Answer in natural language. How many Beds are visible in the scene? Choose between the following options: 3, 0, 4, 1 or 2
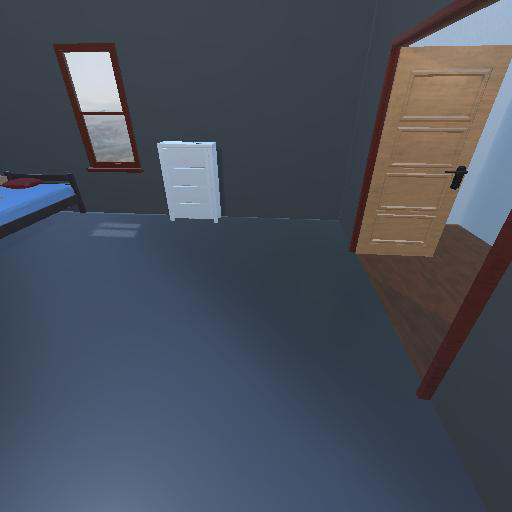
<answer>1</answer>